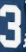
Number: 3